Frederico Mariath

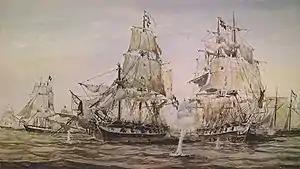
Battle of Quilmes

Later that year, he was put in command of a squadron consisting of the brig "Caboclo", the corvette "Maceió", and the frigate "Nichteroy". He distinguished himself in the defense of the frigate "Imperatriz" on 26 April, in the battle of Ortiz Bank on 3 May, and the battle of Quilmes on 29 and 30 June. During this last battle, the concentrated fire of a number of Brazilian vessels succeeded in knocking the major Argentine frigate "25 de Mayo" out of action.